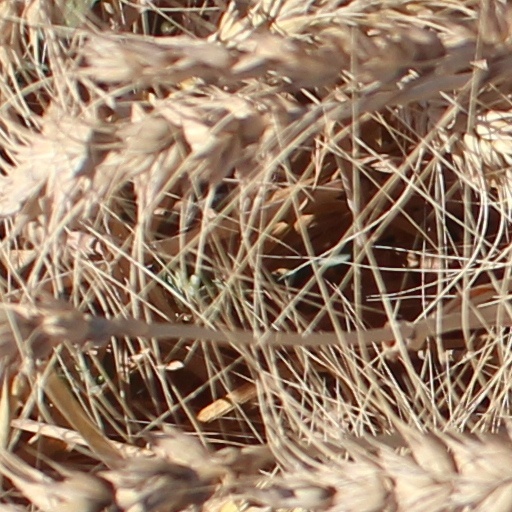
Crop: wheat